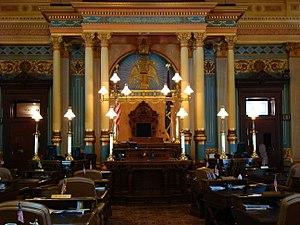
La Sénat du Michigan est la chambre haute de la législature du Michigan, l'organe législatif de l'État américain du Michigan.